Silver Beach (New South Wales)

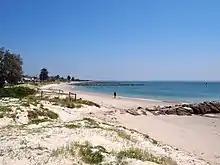
View of Silver Beach

This first landing site was backed up (especially by Joseph Banks) as an appropriate prospect for a British colonial outpost, with Cook reporting back to England that the land was suited for agriculture and was thinly wooded. Nonetheless, about 18 years later, when Captain Arthur Phillip and the First Fleet arrived in early 1788 to establish an outpost and penal colony, they found that the Bay and its surrounds did not live up to the promising picture that had been painted, as the area had poor soil, no secure anchorage, no adequate supply of fresh water, and the vegetation was too dense.